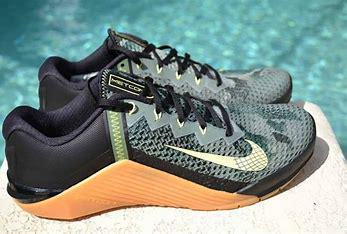
Brand: Nike
Model: Metcon 6